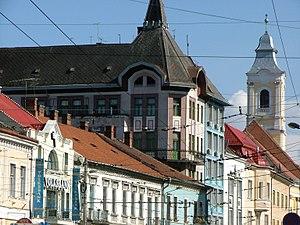
Bulevardul Regele Ferdinand est l'une des principales artères commerciales de Cluj-Napoca.